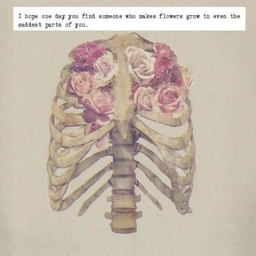
i hope you find someone who makes flowers grow in even the saddest parts of you .